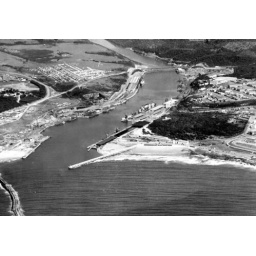
General view of Buffalo Harbour with Breakwater and entrance channel in the foreground; the double-decker bridge in the background. [ID-49199]